Caldera

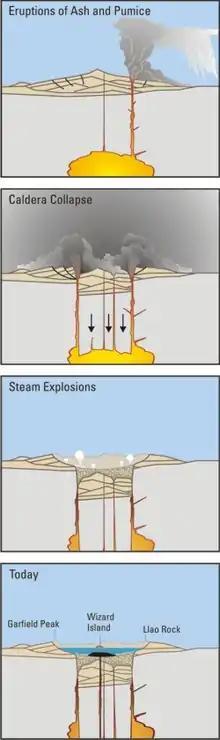
Mount Mazama's eruption timeline, an example of caldera formation

A caldera is a large cauldron-like hollow that forms shortly after the emptying of a magma chamber in a volcanic eruption. The ejection of large volumes of magma in a short time can upset the integrity of a magma chamber's structure by in effect removing much of the chamber's filling material. The walls and ceiling of a chamber may now not be able to support its own weight and any substrate or rock resting above. The ground surface then collapses into the emptied or partially emptied magma chamber, leaving a large depression at the surface that may have a diameter of dozens of kilometers. Although sometimes described as a crater, the feature is actually a type of sinkhole, as it is formed through subsidence and collapse rather than an explosion or impact. Compared to the thousands of volcanic eruptions that occur over the course of a century, the formation of a caldera is a rare event, occurring only a few times within a given window of 100 years. Only eight caldera-forming collapses are known to have occurred between 1911 and 2018, with a caldera collapse at Kīlauea, Hawaii, in 2018. Volcanoes that have formed a caldera are sometimes described as "caldera volcanoes".